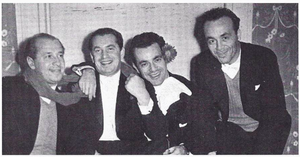
Le Quatuor de Budapest est une formation de musique de chambre fondée en 1917 par des membres de l’orchestre de l’Opéra de Budapest, active jusqu'en 1967.
Alexander Schneider est un violoniste, chef d'orchestre et pédagogue. Il s'installe aux États-Unis et est membre du Quatuor de Budapest.